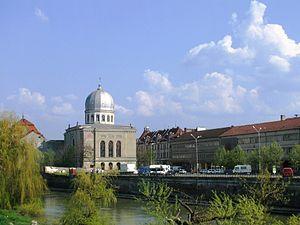
L’histoire des Juifs en Roumanie ou le territoire qui lui correspond est plus que bimillénaire. Située aux confins de l’Empire romain d’Orient dont elle tire son nom, la Roumanie compte originellement quelques familles juives de culture grecque. Des familles séfarades s’y installent au xviᵉ siècle, venues de l’Empire ottoman voisin mais c’est surtout avec l’arrivée d’immigrants ashkénazes au xixᵉ siècle que la communauté juive devient significative, sous l’angle démographique comme économique ou culturel. Fortement éprouvés par divers massacres au cours de la Seconde Guerre mondiale, les Juifs quittent massivement la Roumanie après celle-ci, émigrant principalement dans l’État d’Israël.